Jack O'Connor (catcher)

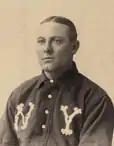
O'Connor in 1903

John Joseph O'Connor (June 2, 1866 – November 14, 1937), also known as "Peach Pie", was an American catcher, outfielder and first baseman in Major League Baseball in the American Association, the National League, and the American League, primarily used as a catcher. O'Connor appeared in games across four decades. He also was player-manager of the 1910 St. Louis Browns, finishing with a record of 47–107–4. O'Connor has the most career stolen bases (219) by a primary catcher in MLB history.